La Pobla de Benifassà

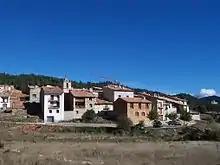
View of Fredes.

La Pobla de Benifassà is a municipality in the "comarca" of Baix Maestrat in the Valencian Community, Spain.